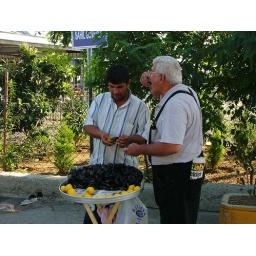
Street Vendor selling Mussels near the open fish market .